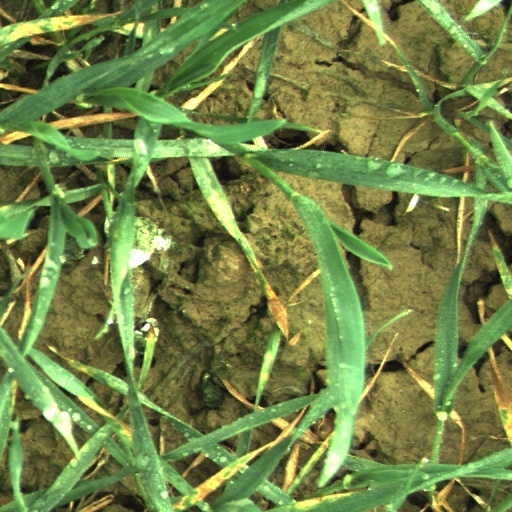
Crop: wheat